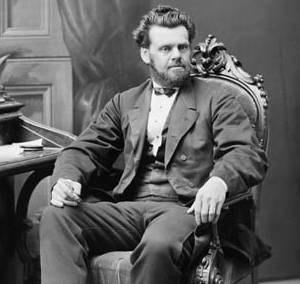
John Pickard était un homme d'affaires et un homme politique canadien du Nouveau-Brunswick.